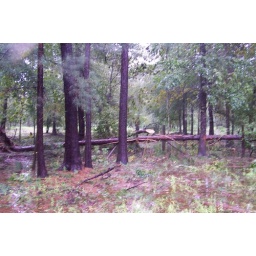
tree down across back fence in Wilbur's pen